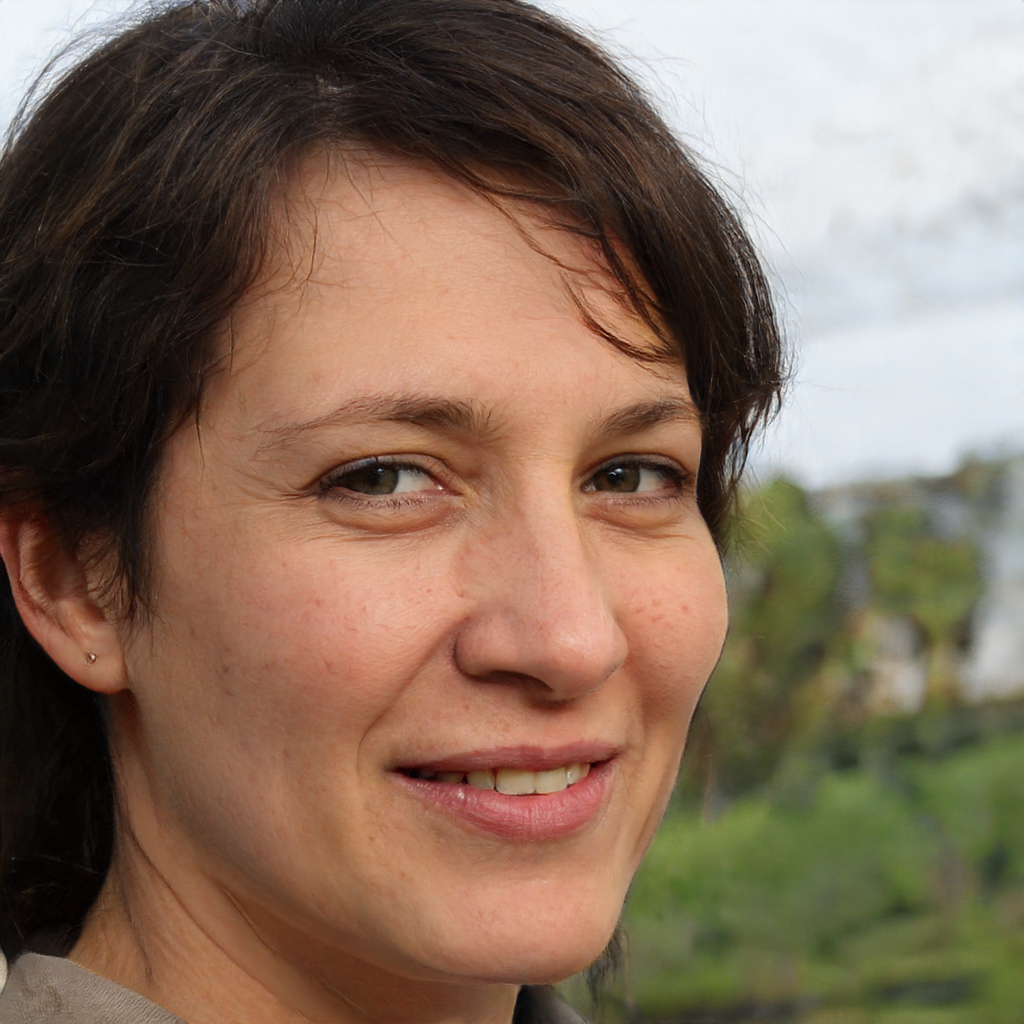
Gender: Female